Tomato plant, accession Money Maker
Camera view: bottom (45 deg); turntable rotation: 240 degrees
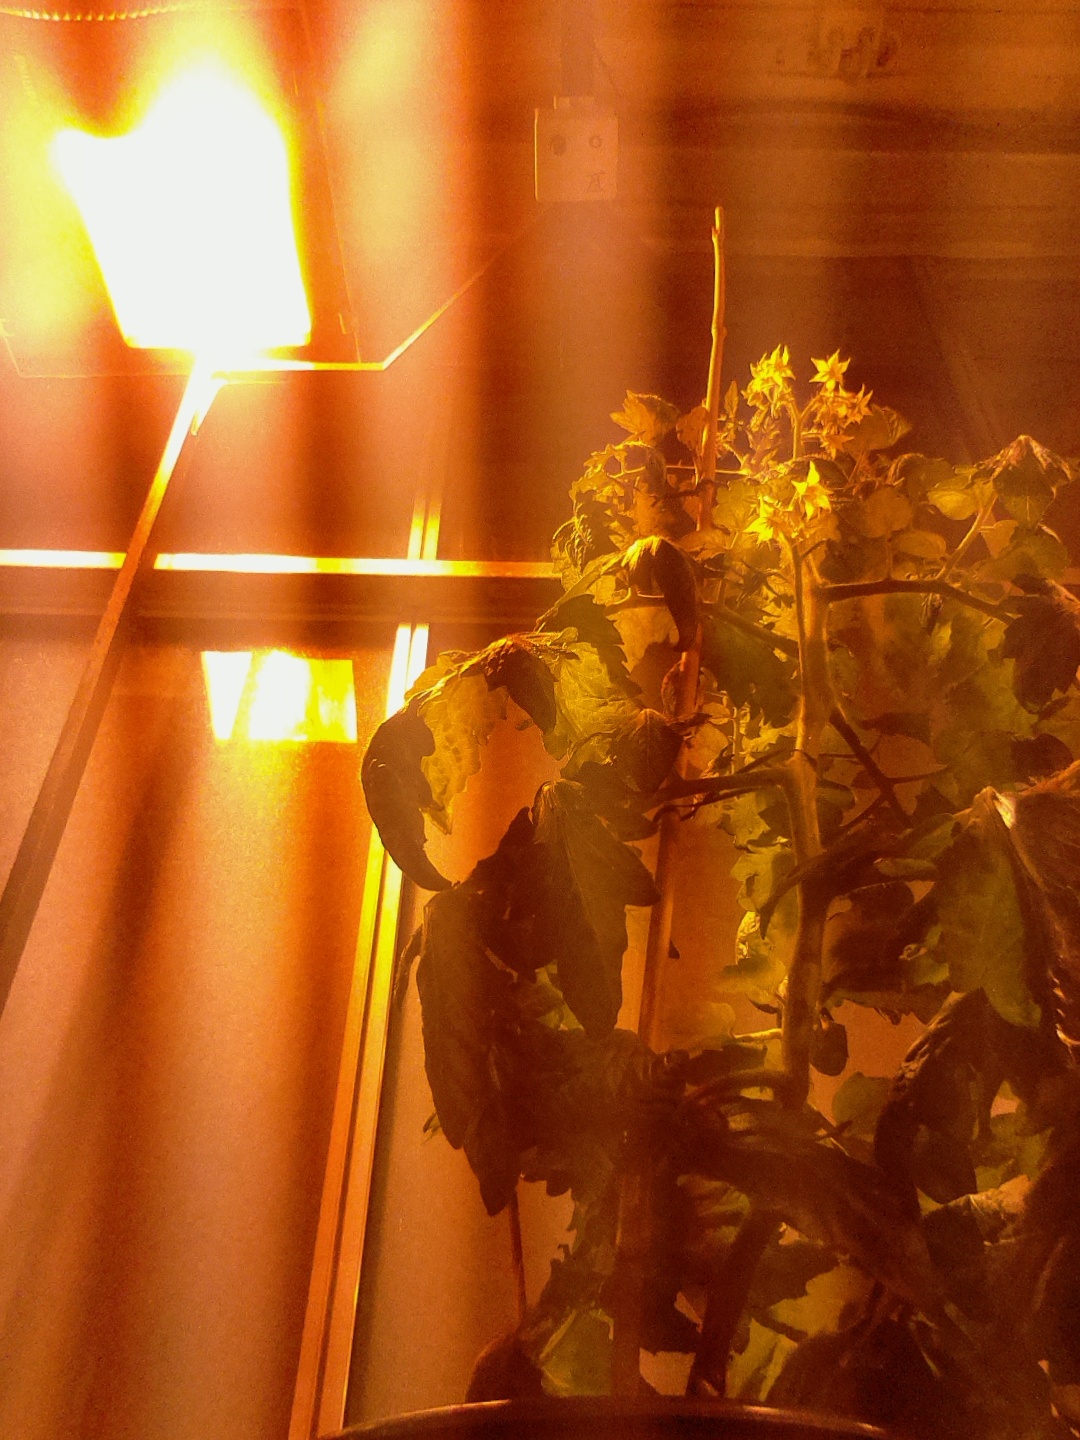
BBCH growth stage 65: Full flowering, 50%-60% of flowers open, first petals falling